Ibn Arfa' Ra's

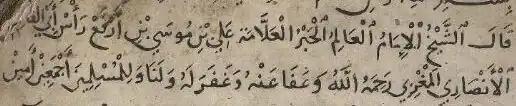
The author's name in a manuscript of the , shown here as .

If Ibn Arfa' Ra's is identical with Ibn al-Naqirāt, some basic facts of his life are known. Ibn al-Abbar (died 1260) in his biographical dictionary mentions that Ibn al-Naqirāt was born in 1121 or and that he died after 1196 or , and that he was born in Al-Andalus but later moved to Fez (Morocco) where he became a (Islamic preacher). According to the broader biographical tradition, Ibn al-Naqirāt was an expert in (variant readings of the Quran) as well as in the jurisprudence and hadith of the Maliki school, preaching in the renowned Qarawiyyin mosque.